Miller Beach

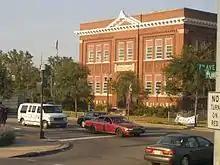

Nearby institutions of higher learning include Indiana University Northwest in Gary's Glen Park neighborhood, Purdue University Northwest in Hammond, and Valparaiso University in Valparaiso. There are no colleges or universities within Miller Beach itself. The 2005-2009 American Community Survey found that approximately 28% of Miller Beach residents had a bachelor's degree or higher.